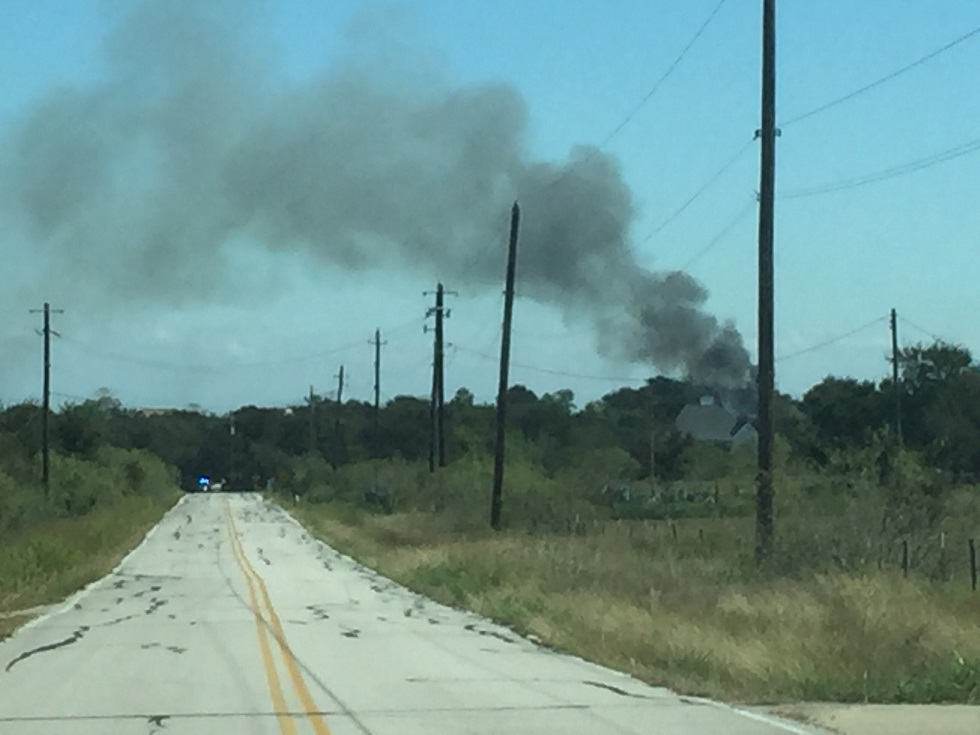
Fire: no
Smoke: yes